Madonna and religion

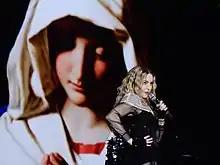
Madonna is credited to allude Marian themes in her works. In the image, Madonna and a Virgin Mary picture's artwork used as a backdrop in her Rebel Heart Tour.

In 2015, during an interview with the "Irish Independent", she stated: "I don't affiliate myself with any specific religious group. I connect to different ritualistic aspects of different belief systems, and I see the connecting thread between all religious beliefs". In 2016, she stated that her use of Christian imagery "is just proof of her devotion to Catholicism". She has been quoted criticizing Catholic dogma, saying once that Catholicism "it's not what God and Christianity are all about". She stated that the God she believe in, created the world, and isn't a "God to fear, it's a God to give thanks to". In 2019, she also felt and stated: "The idea that in any church you go, you see a man on a cross and everyone genuflects and prays to him [...] in a way it's paganism/idolatry because people are worshipping a thing".